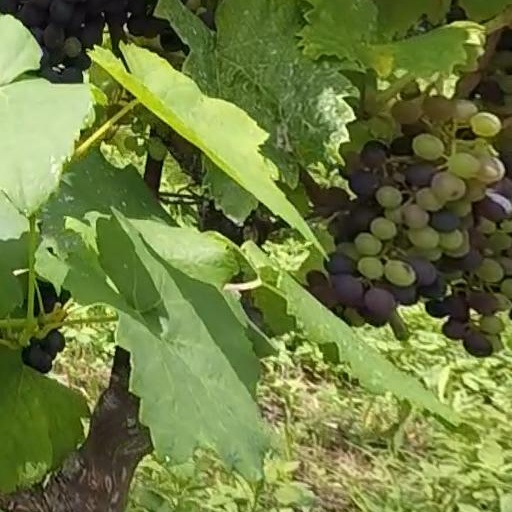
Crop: grape